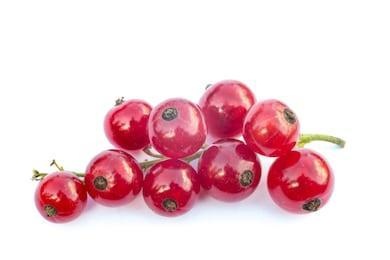
Label: redcurrant